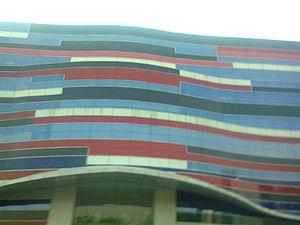
Bharti Enterprises, est une entreprise Indienne multinationnale basée à New Delhi. Fondée en 1976 par Sunil Mittal, elle est active dans plus de 18 pays au travers de l'Asie, l'Amérique du Nord, l'Afrique et l'Europe.